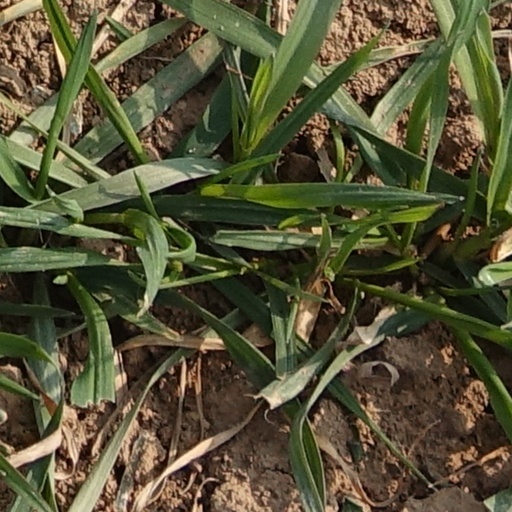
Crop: wheat